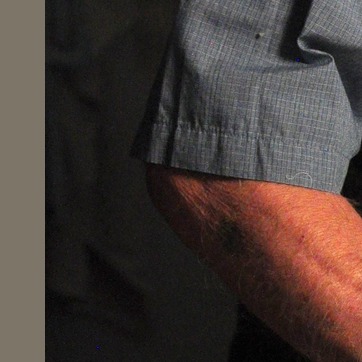
Material: skin